Pearland Town Center

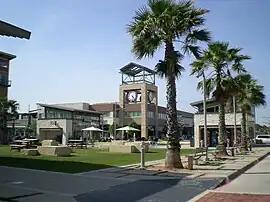
Pearland Town Center

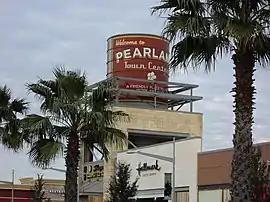
Pearland Town Center sign

Pearland Town Center is a lifestyle center concept regional shopping mall located in the city of Pearland, Texas south of Houston. Managed by CBL & Associates, the center was completed in 2008 and includes three anchor stores with room for an additional anchor store. In May 2011, it was announced that TIAA-CREF would receive 12% ownership of Pearland Town Center in an attempt to reduce CBL's debt. The anchor stores are Barnes & Noble, Dillard's, Macy's, and Dick's Sporting Goods.